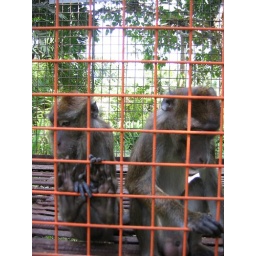
monkeys trying to figure out what the hell they did wrong to get stuck in this stupid orange cage